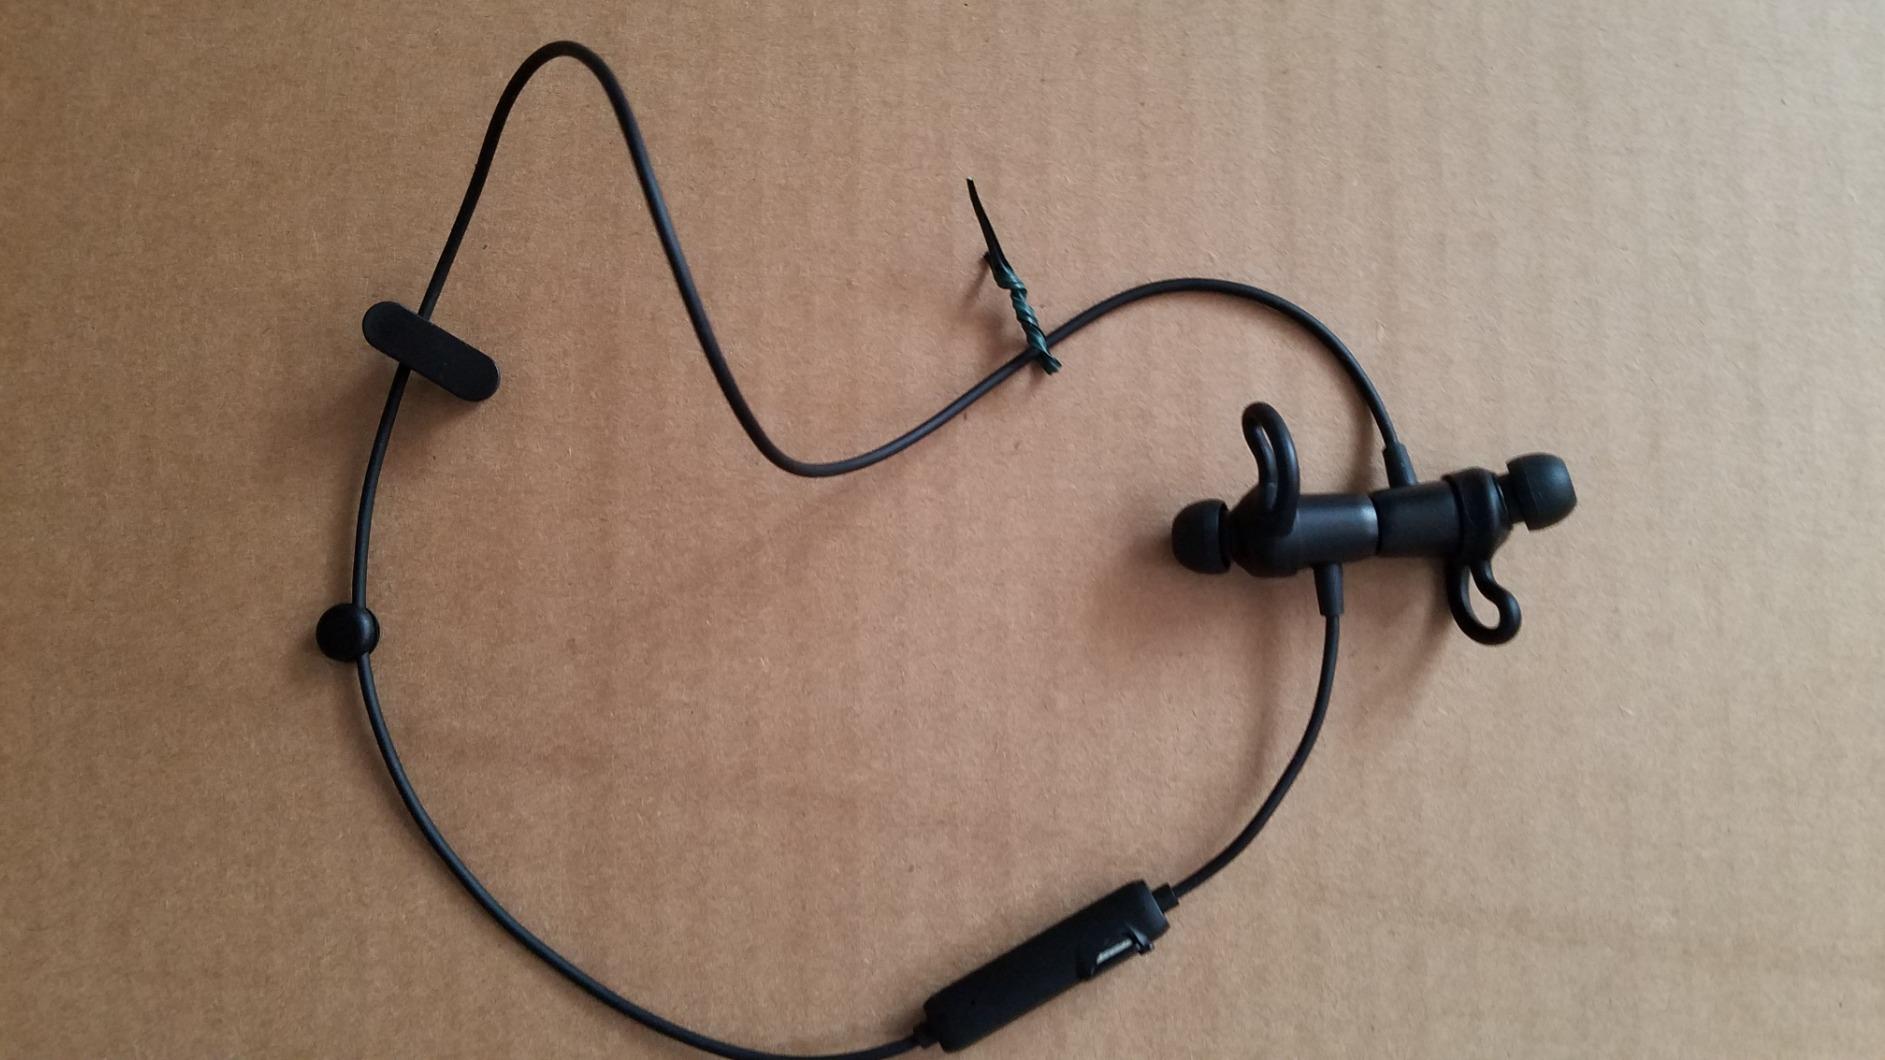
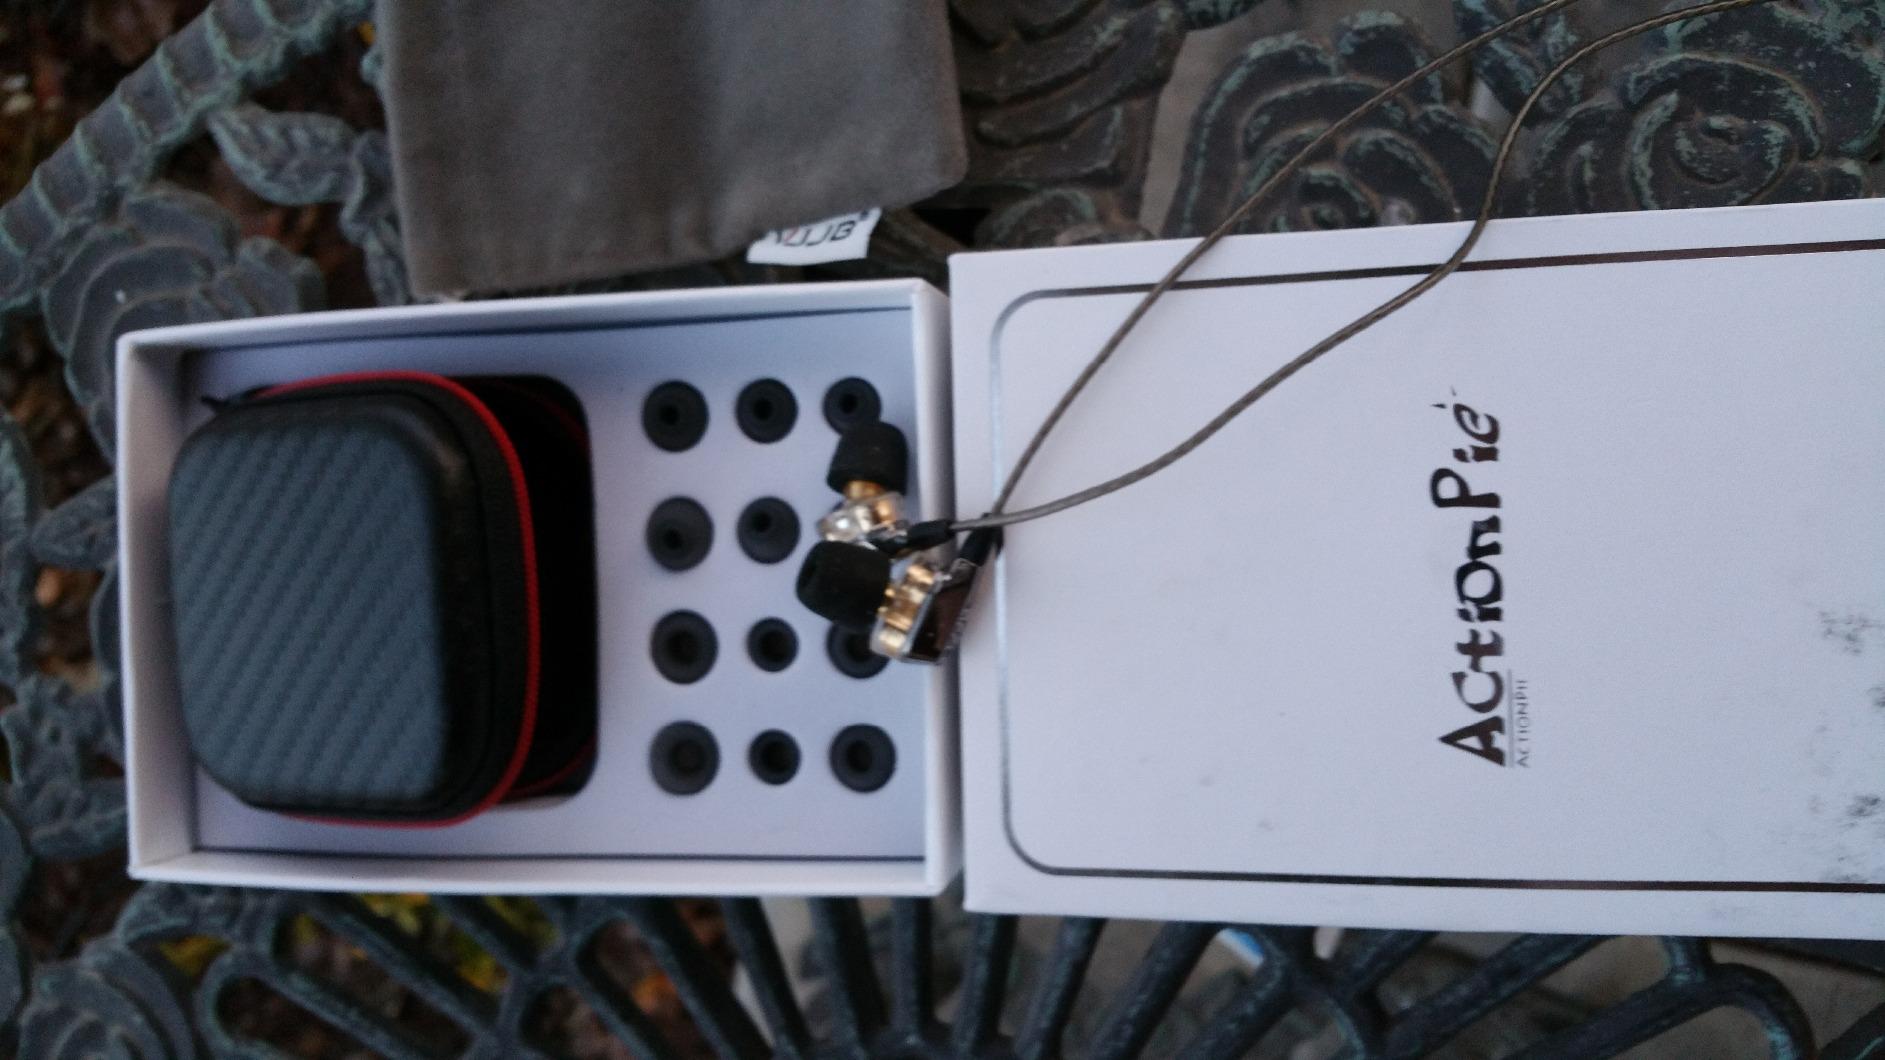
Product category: headphones
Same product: no